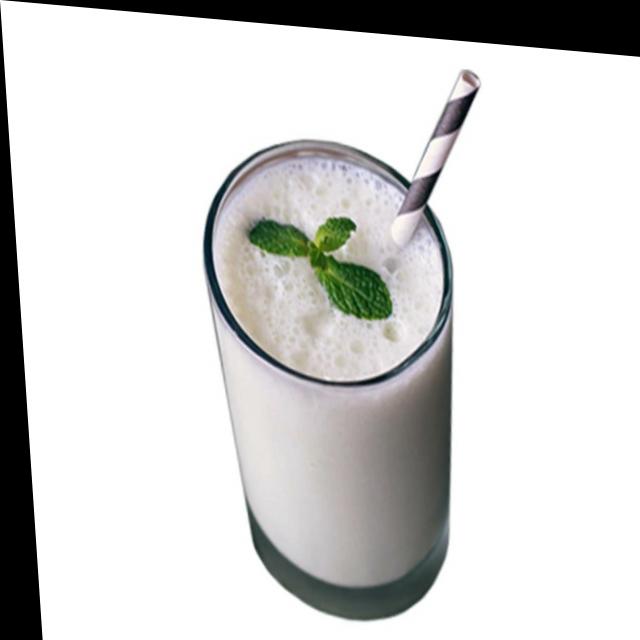
Dish: lassi